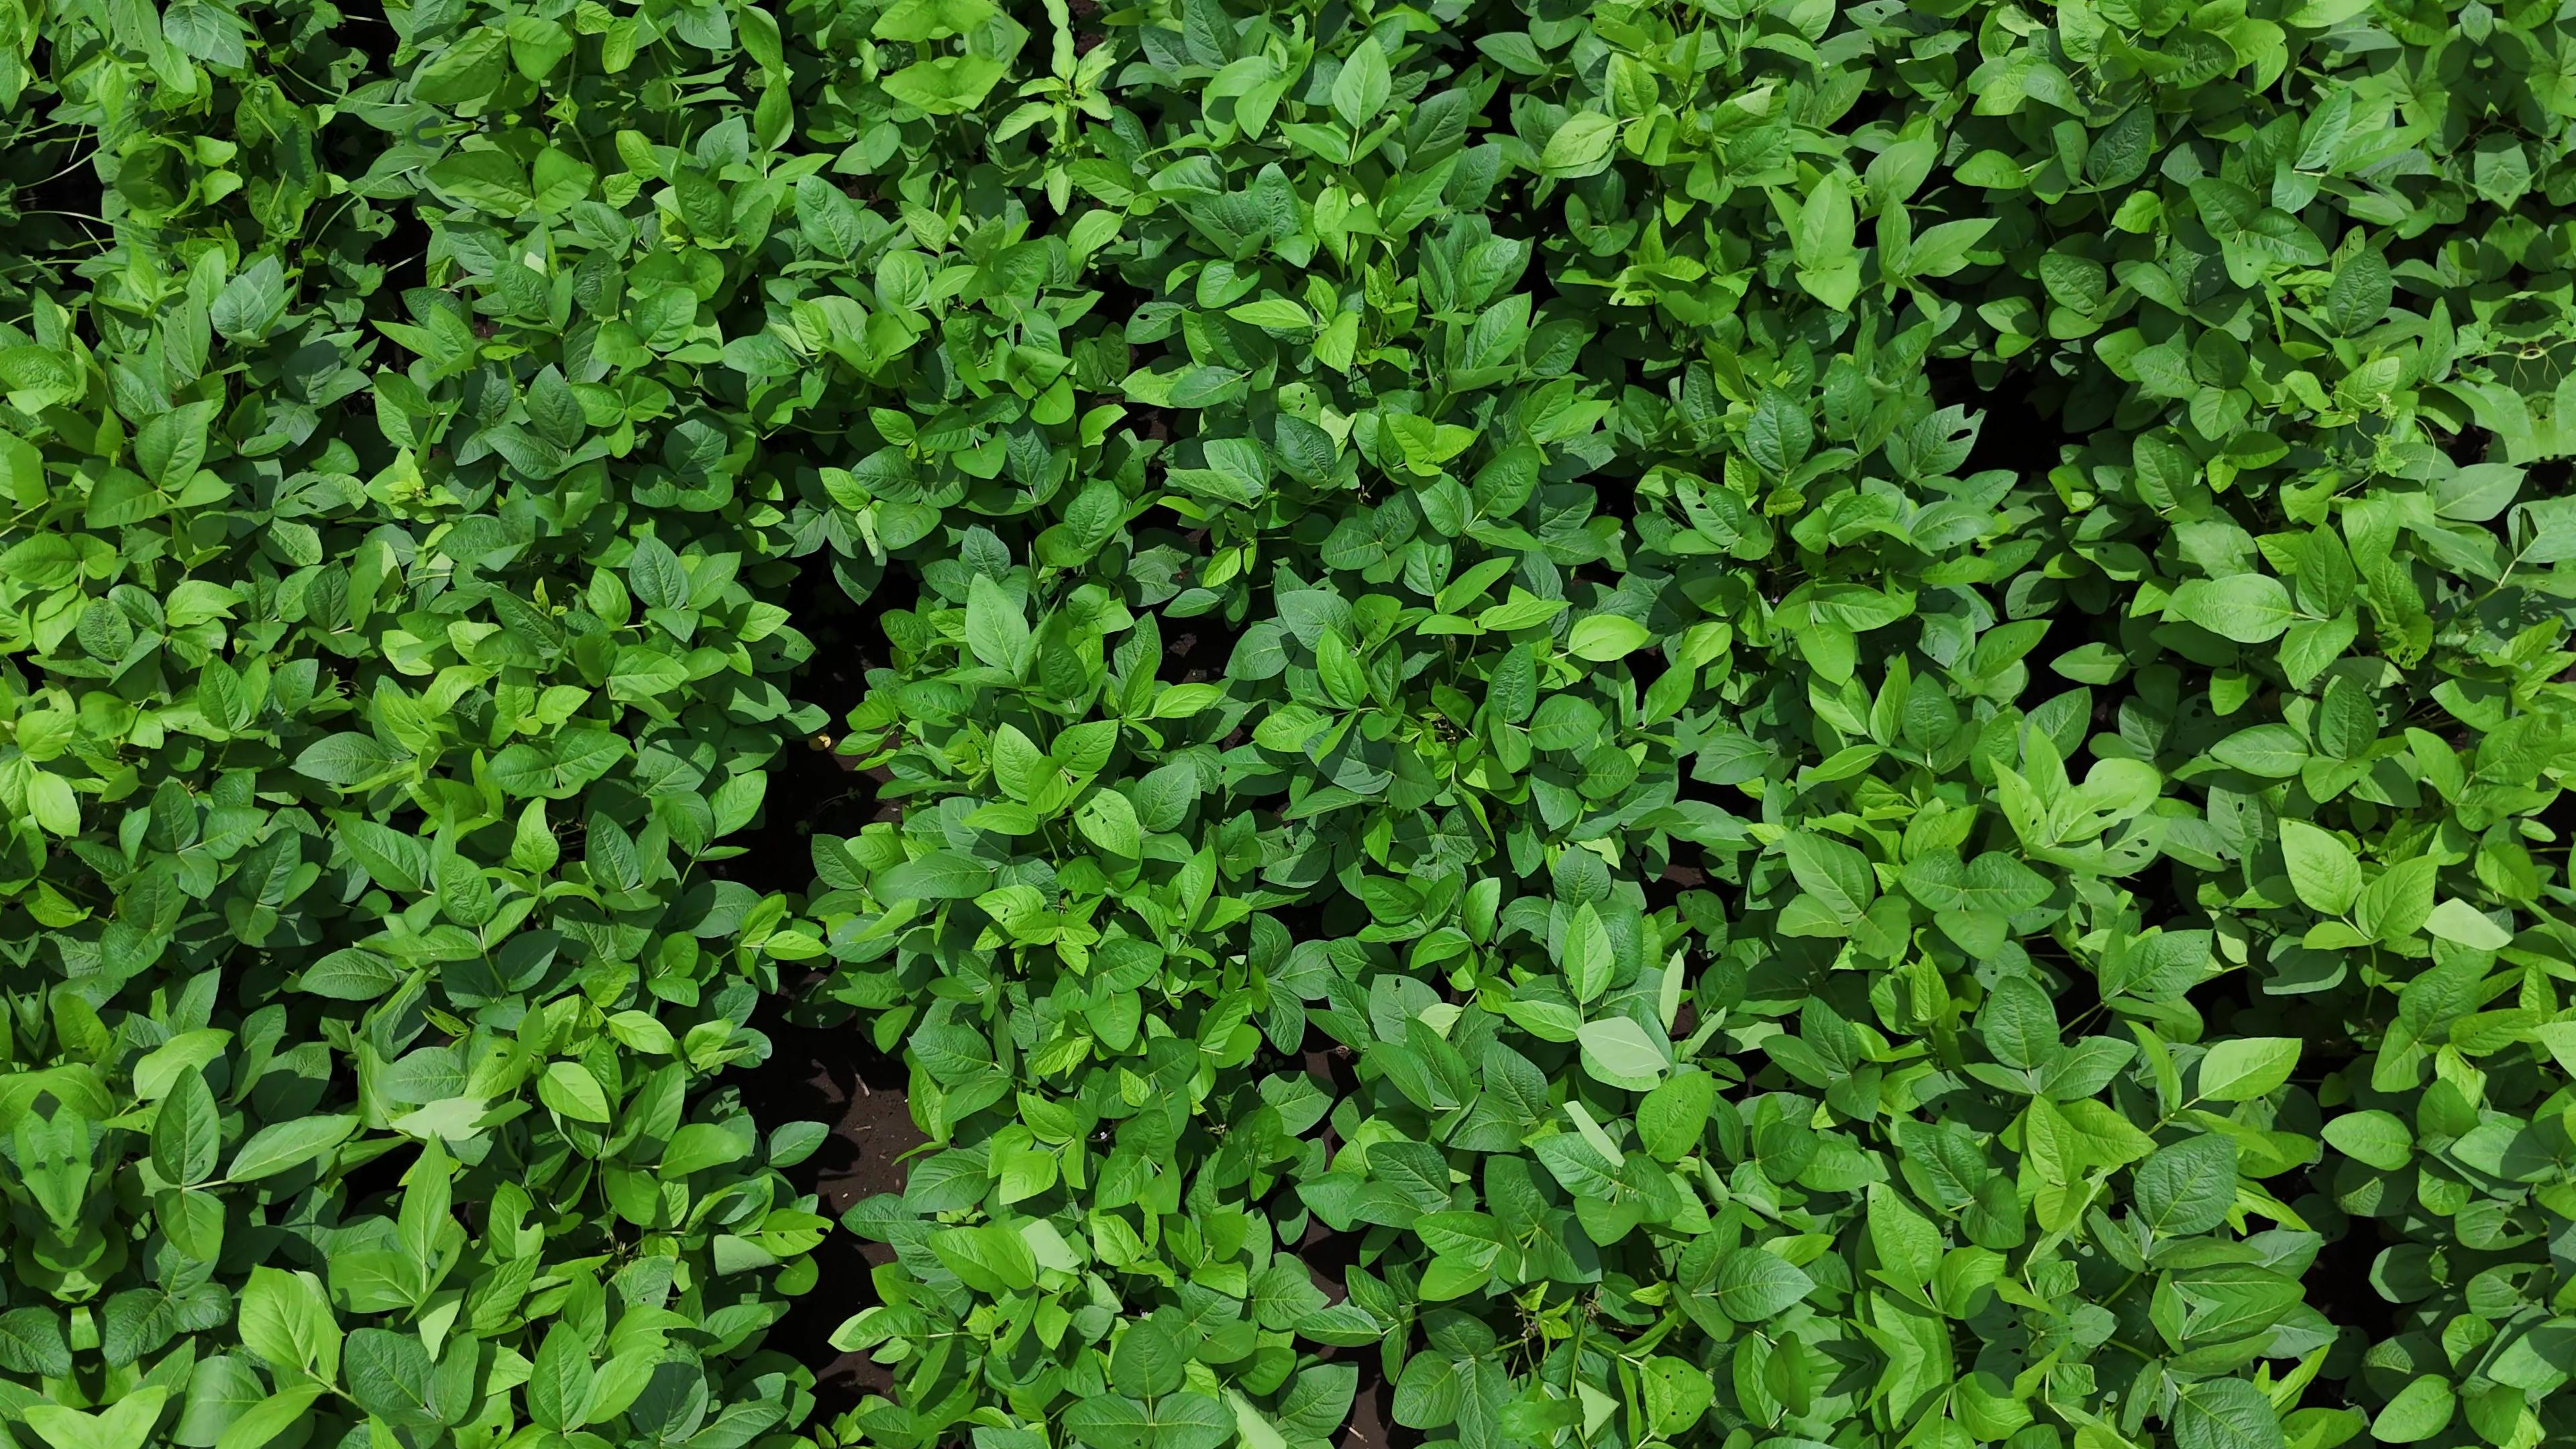
Label: Healthy